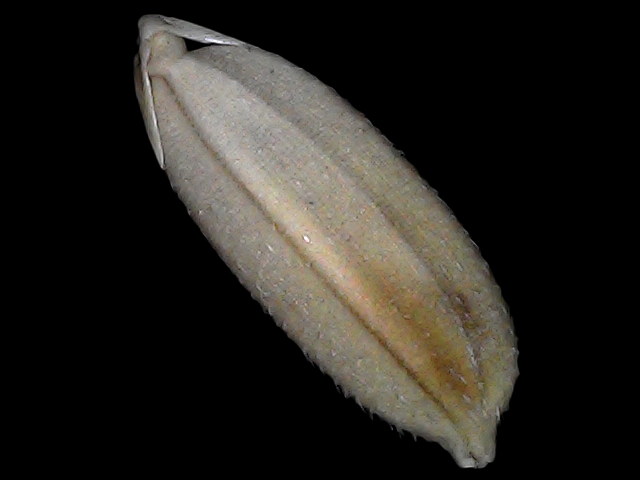
Rice variety: Br22